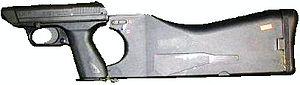
Le VP 70 est un pistolet semi-automatique double action uniquement commercialisé par la firme Heckler & Koch en 1970 où il est resté en production jusqu'en 1989 dans la version VP 70Z. Cette arme était particulièrement atypique et innovante.